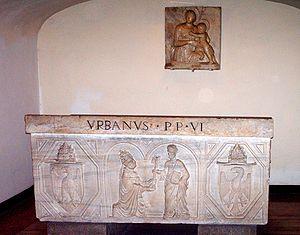
Les tombes papales dans l'ancienne basilique Saint-Pierre, alors appelée basilique de Constantin, se situaient à l'emplacement de la Basilique Saint-Pierre du Vatican. Elles sont construites à partir du Vᵉ siècle jusqu'au XVIᵉ siècle. La majorité de ces tombes a été détruite entre le XVIᵉ siècle et le XVIIᵉ siècle, en raison de la démolition de la vieille basilique Saint-Pierre, à l'exception d'une tombe détruite lors du Sac de Rome par les Sarrasins. Le reste a été transféré, pour une partie dans la basilique, moderne, de Saint-Pierre du Vatican, implantée sur le site de la basilique primitive mais aussi, pour quelques-unes, dans d'autres églises de Rome.
La nécropole papale de la basilique Saint-Pierre est une immense crypte contenant non seulement des chapelles dédiées à différents saints, mais aussi des tombes de rois, de reines et de papes à partir du Xᵉ siècle. Elle résulte d’une initiative d’Antonio da Sangallo, architecte en chef de la basilique Saint-Pierre, qui décide entre 1538 et 1546 de surélever de 3,2 mètres le pavement de la nef de la basilique pour en augmenter la luminosité. Ce nouveau pavement est alors soutenu par une série de voûtes qui forment des pièces accessibles, les grottes vaticanes, nom que l'on donne aux salles souterraines se trouvant sous la basilique et qui reprennent son plan.